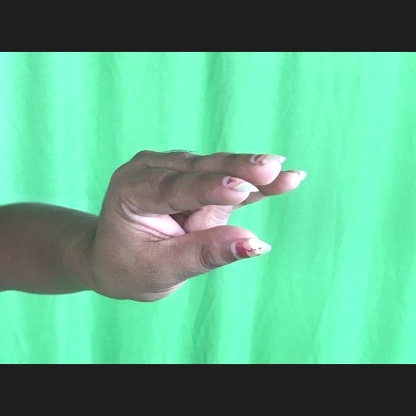
Mudra: Kangulam